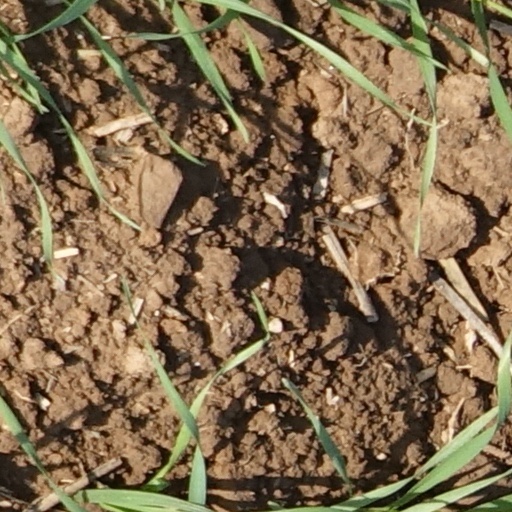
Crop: wheat